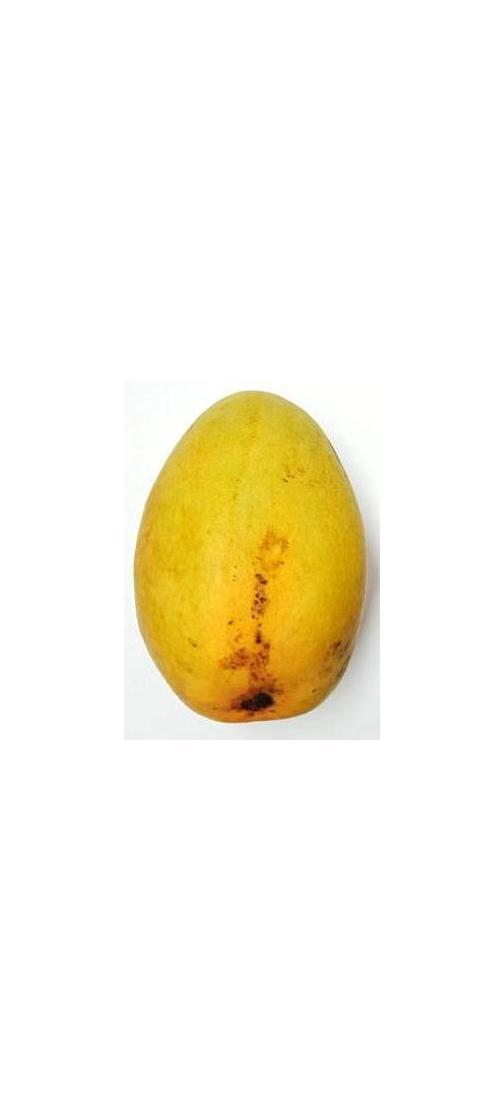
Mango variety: Bari-11